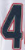
Number: 4